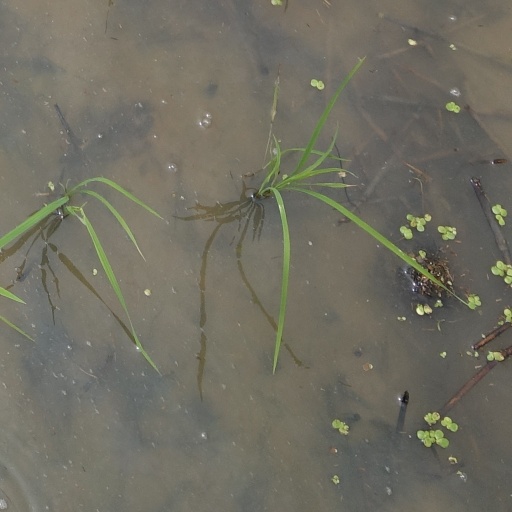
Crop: rice